Ars-les-Favets

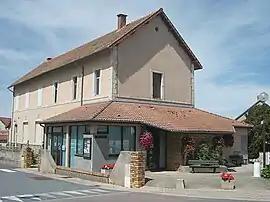
Town hall

Ars-les-Favets (Auvergnat: "Ars daus Favets") is a commune in the Puy-de-Dôme department in Auvergne-Rhône-Alpes in central France.